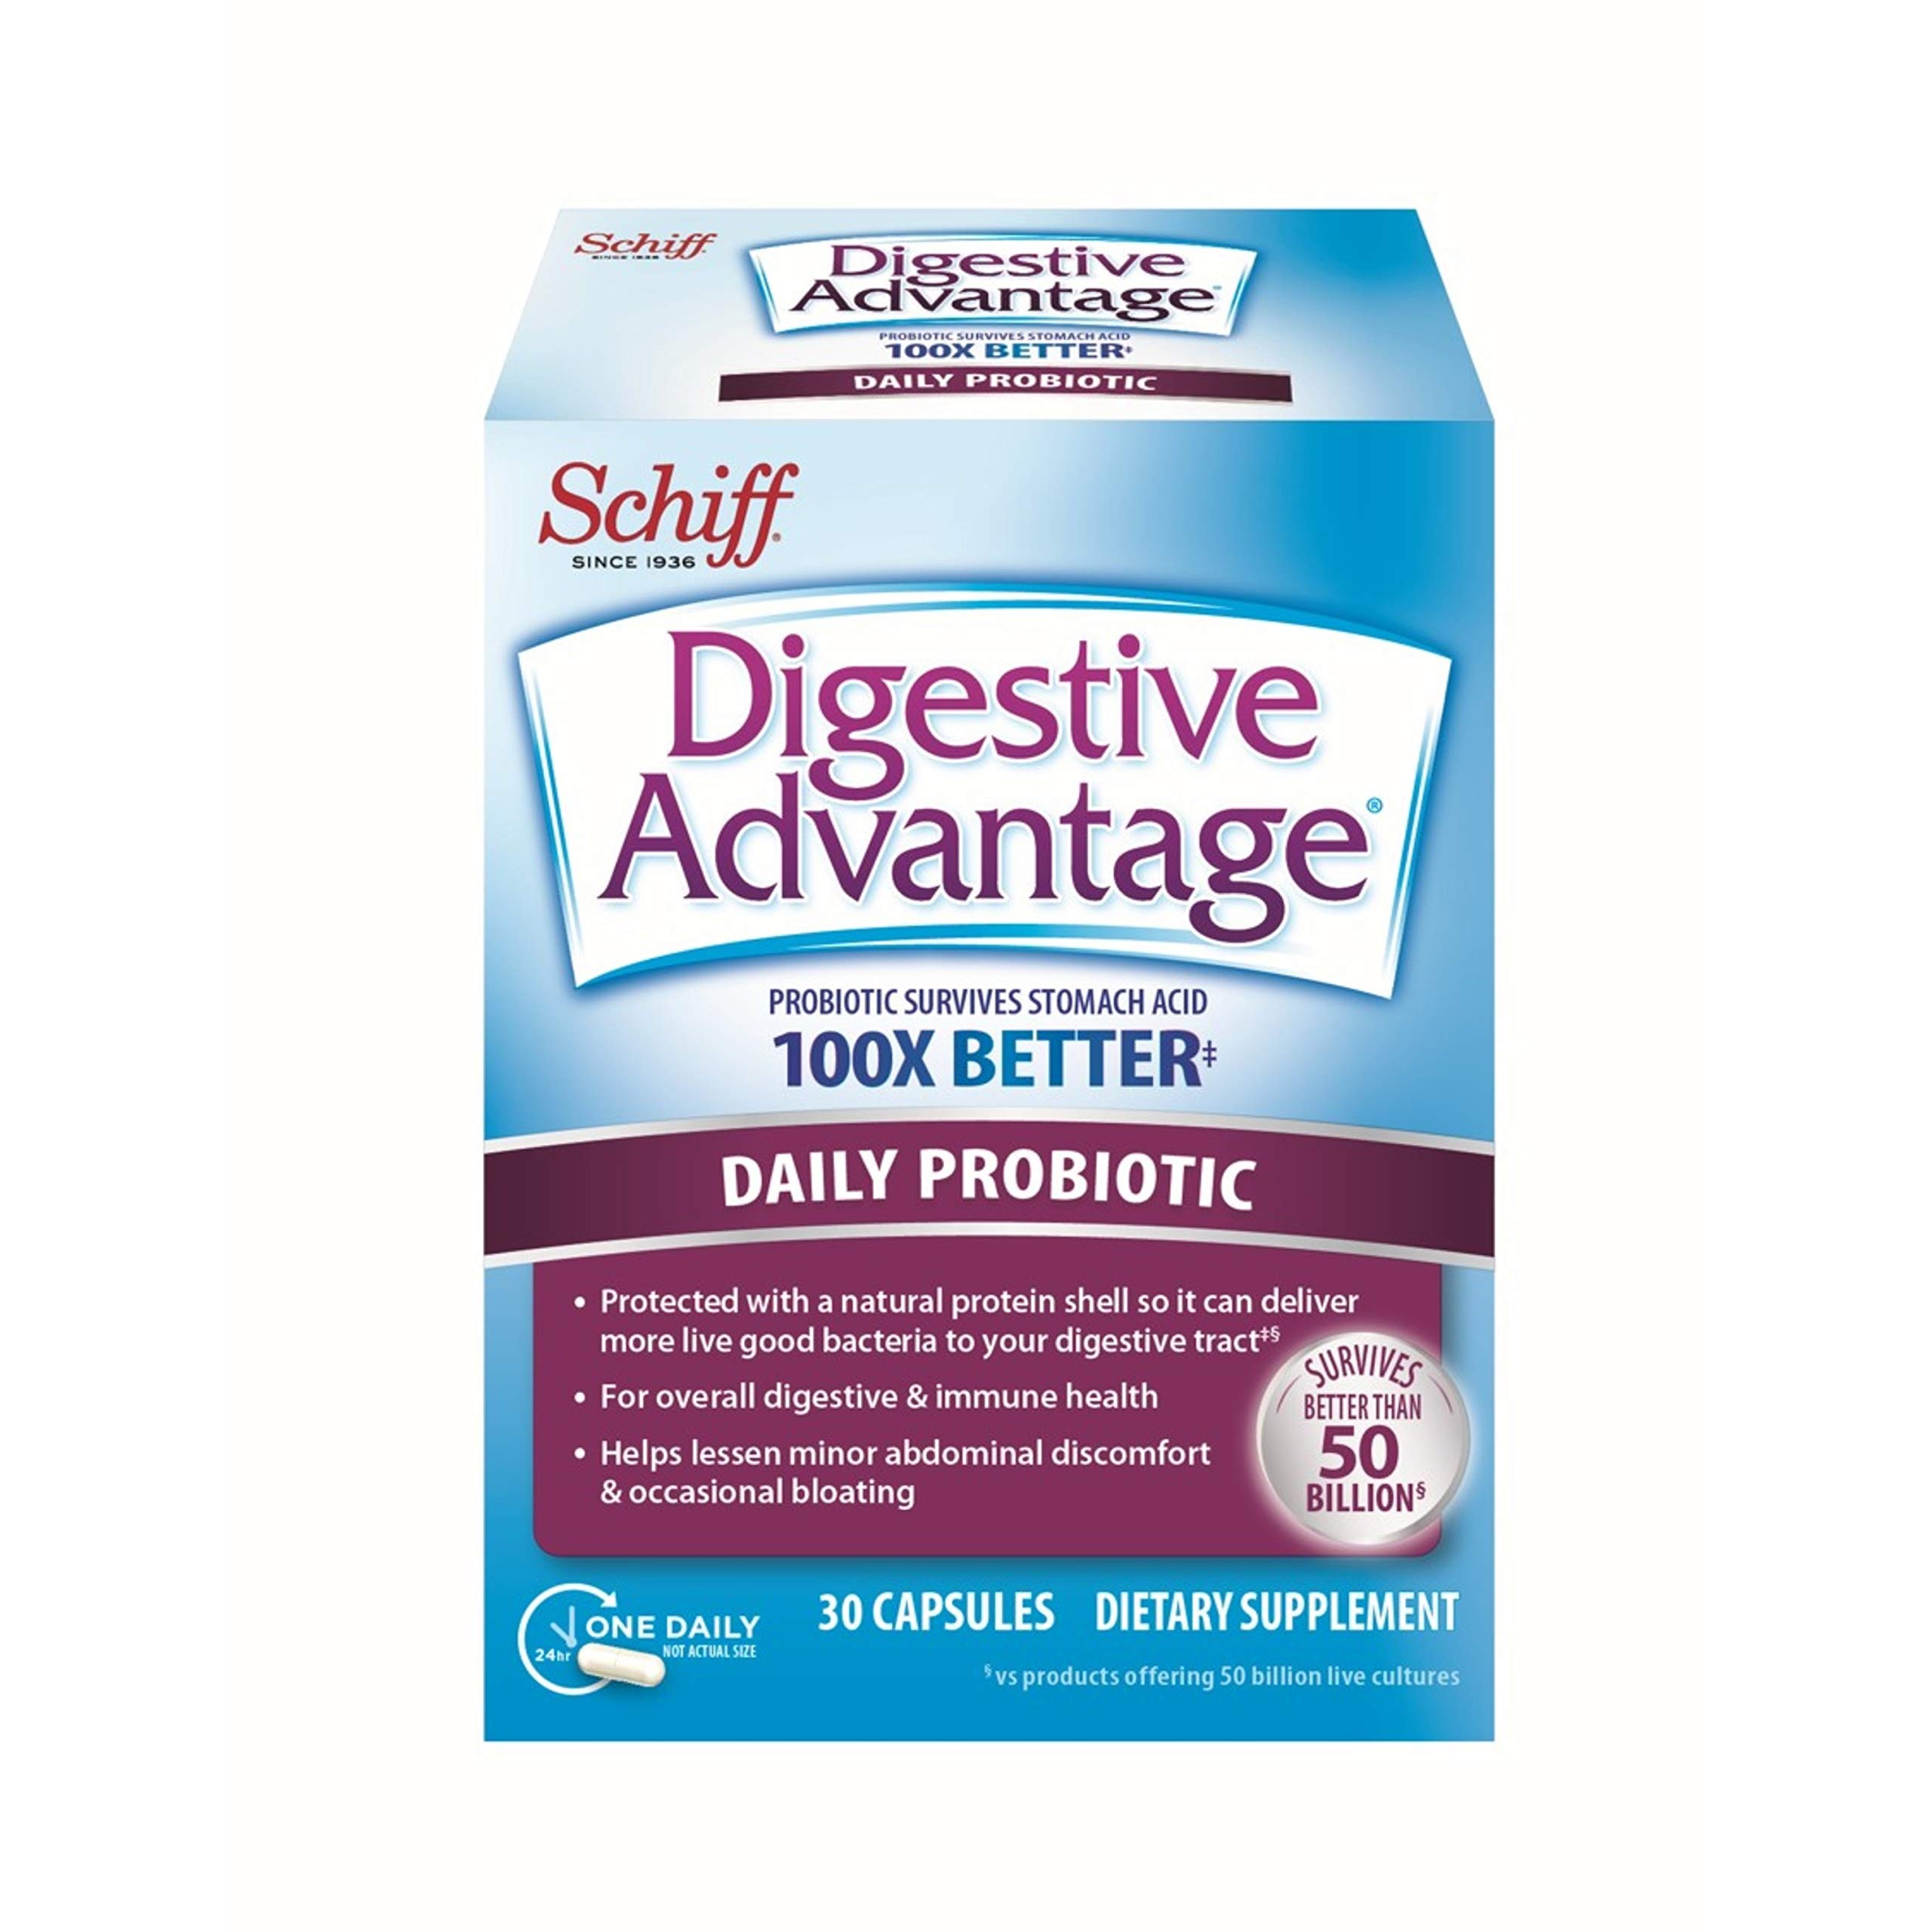
Item Name: Digestive Advantage DIGESTIVE ADVANTAGE® Daily Probiotic - Capsule 36/30 ct., 30 Count
Bullet Point 1: A once daily probiotic to promote long term digestive and immune health
Bullet Point 2: Helps lessen minor abdominal discomfort, bloating and may help relieve occasional diarrhea
Bullet Point 3: BC30, the probiotic in Digestive Advantage, survives stomach acid 100x better than leading probiotics and yogurts
Bullet Point 4: No preservatives or artificial flavors. Guaranteed for purity, freshness and labeled potency.
Bullet Point 5: Each capsule contains 2 billion viable cells of BC30 probiotic
Value: 30.0
Unit: Count

Price: 14.99